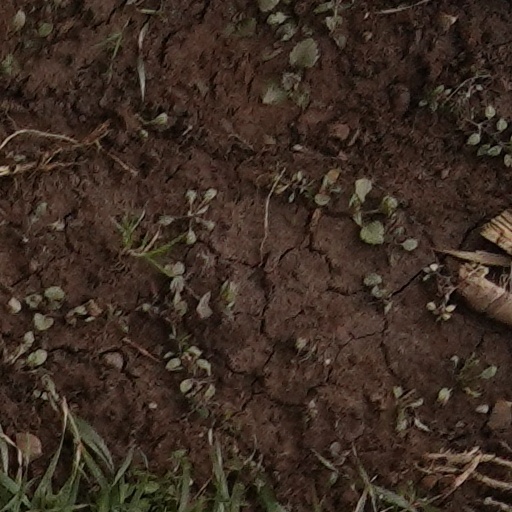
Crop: wheat